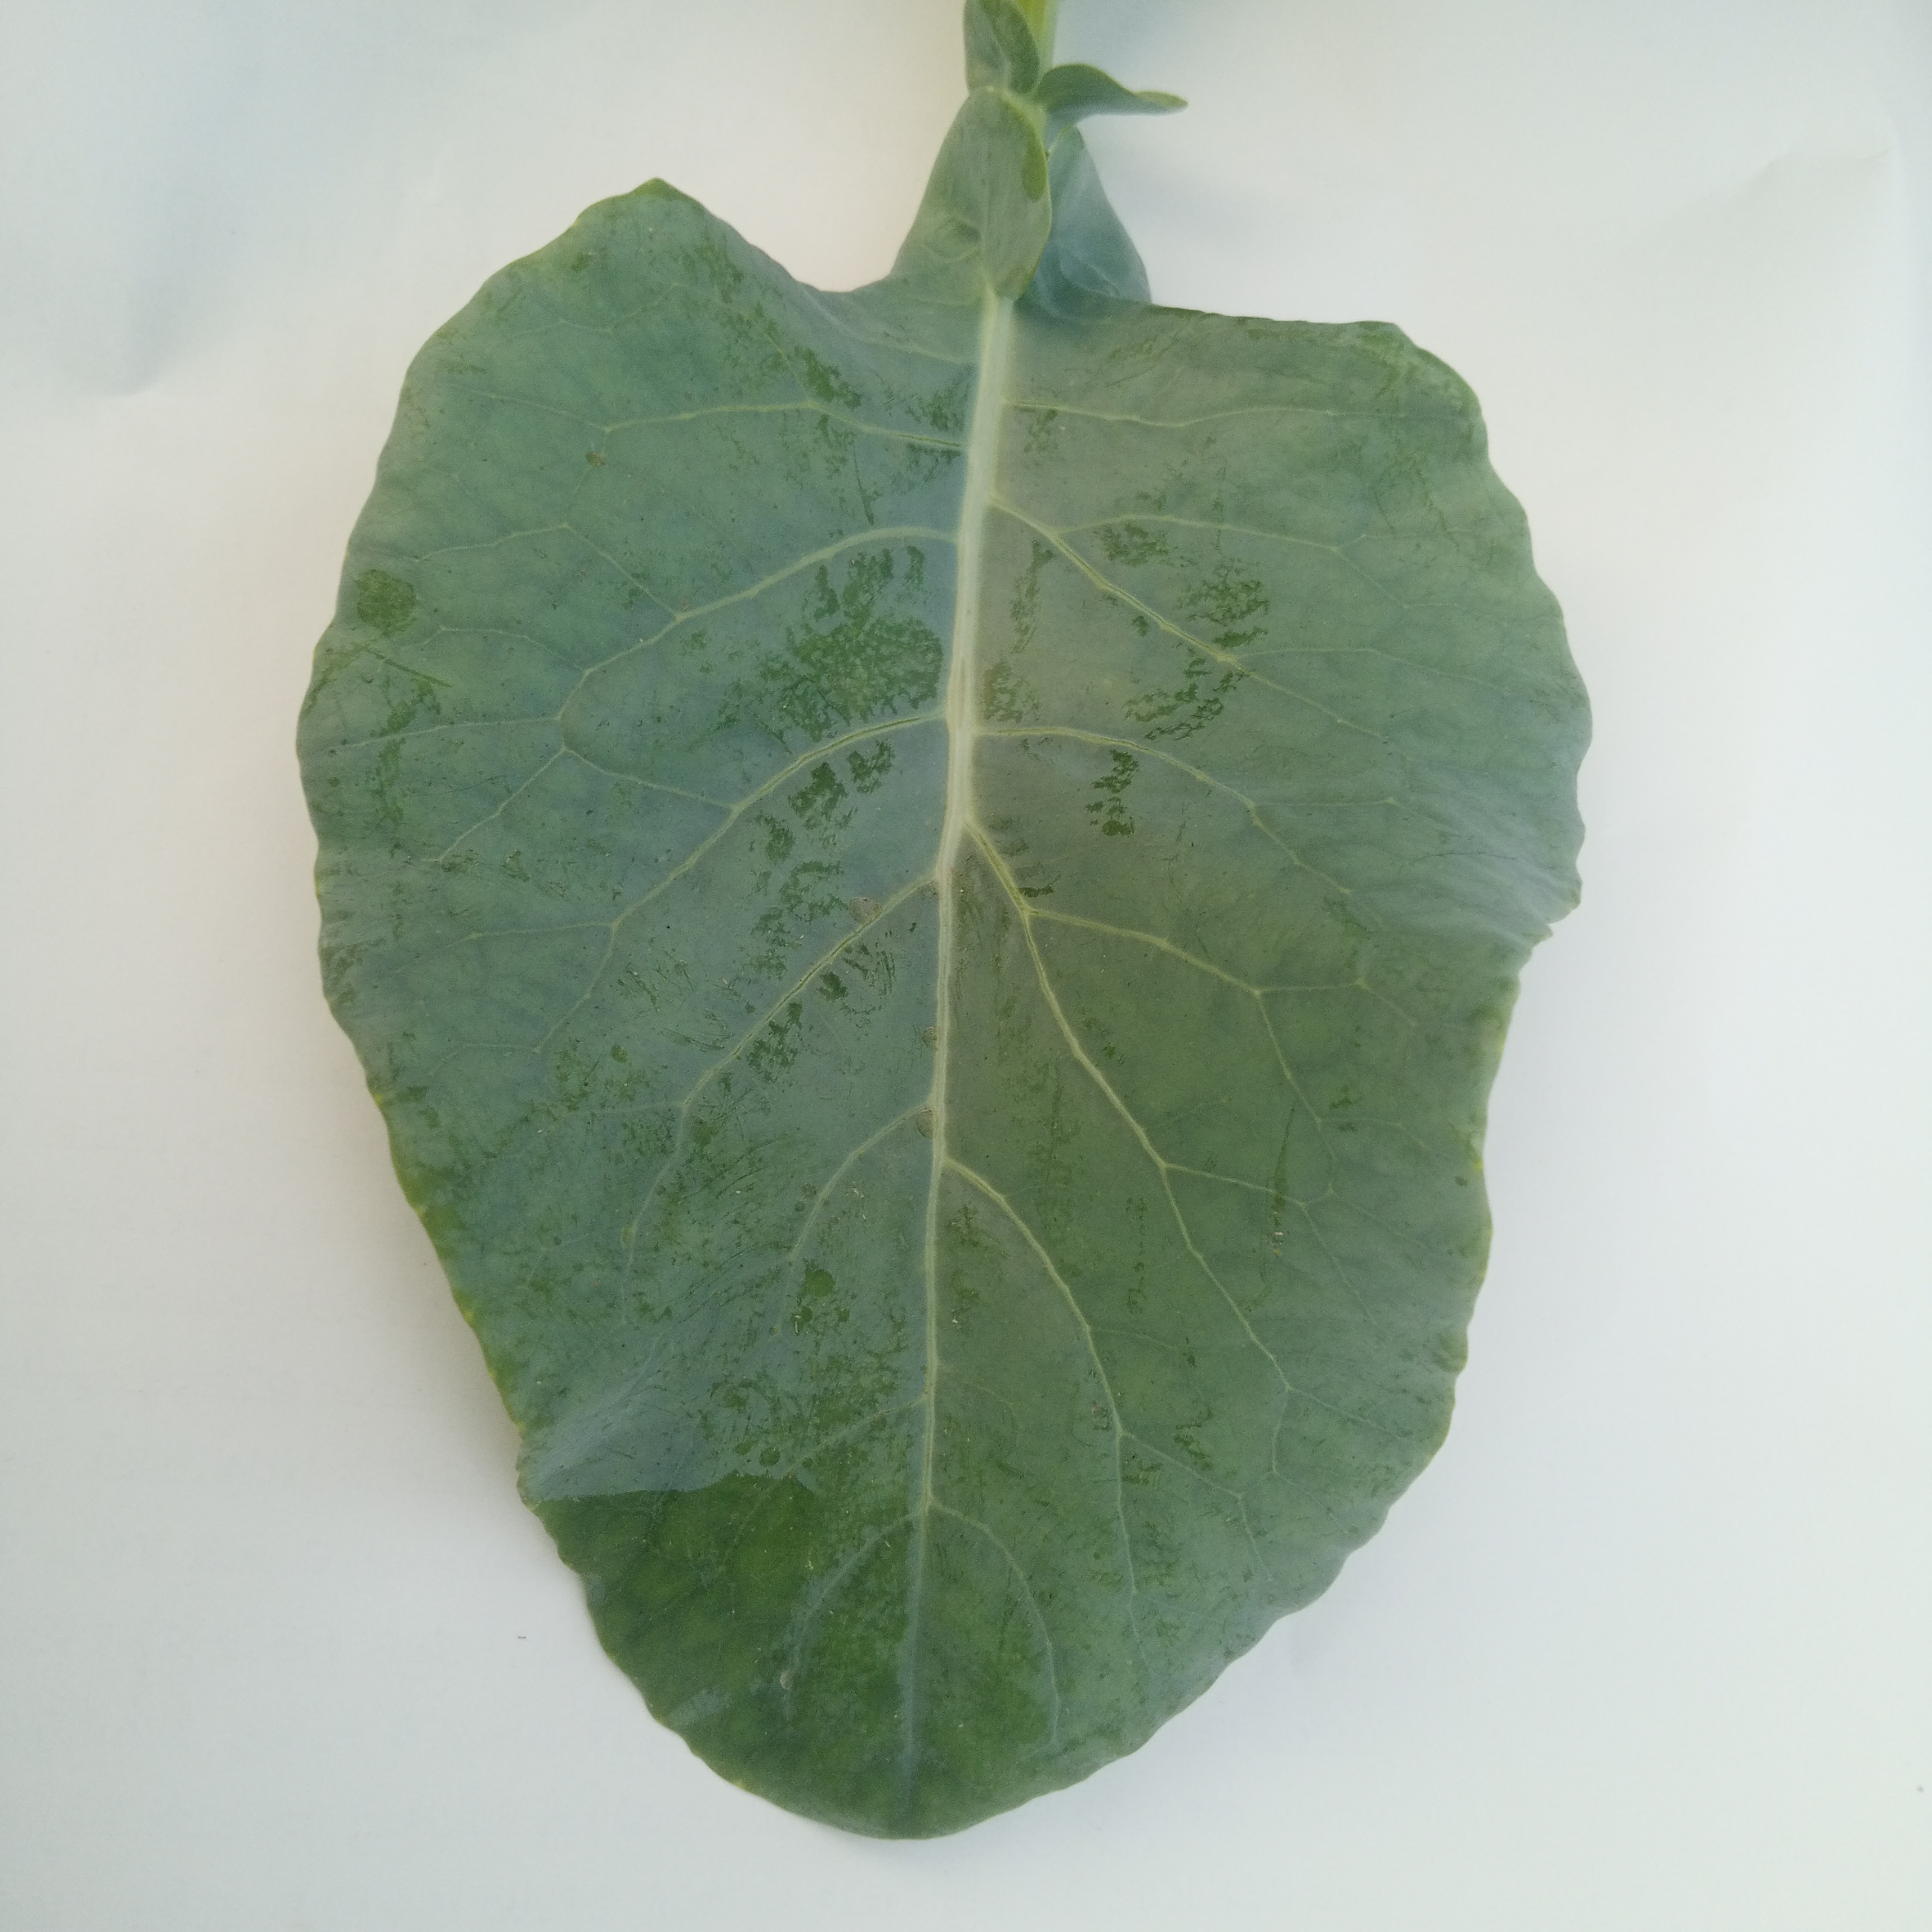
Label: Healthy